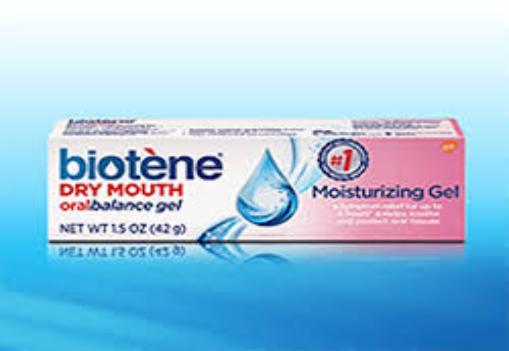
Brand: biotene
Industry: Medical